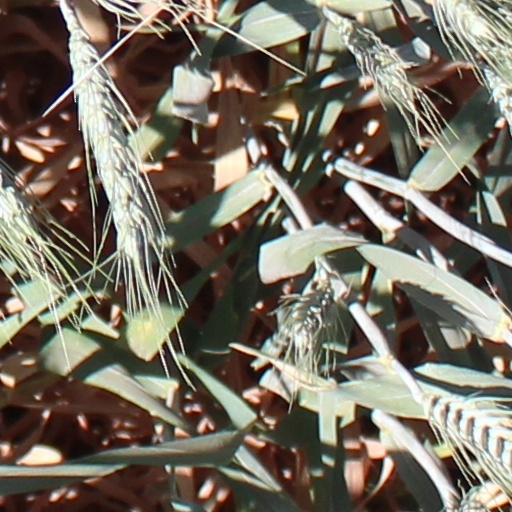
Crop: wheat